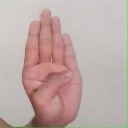
अक्षर: ब